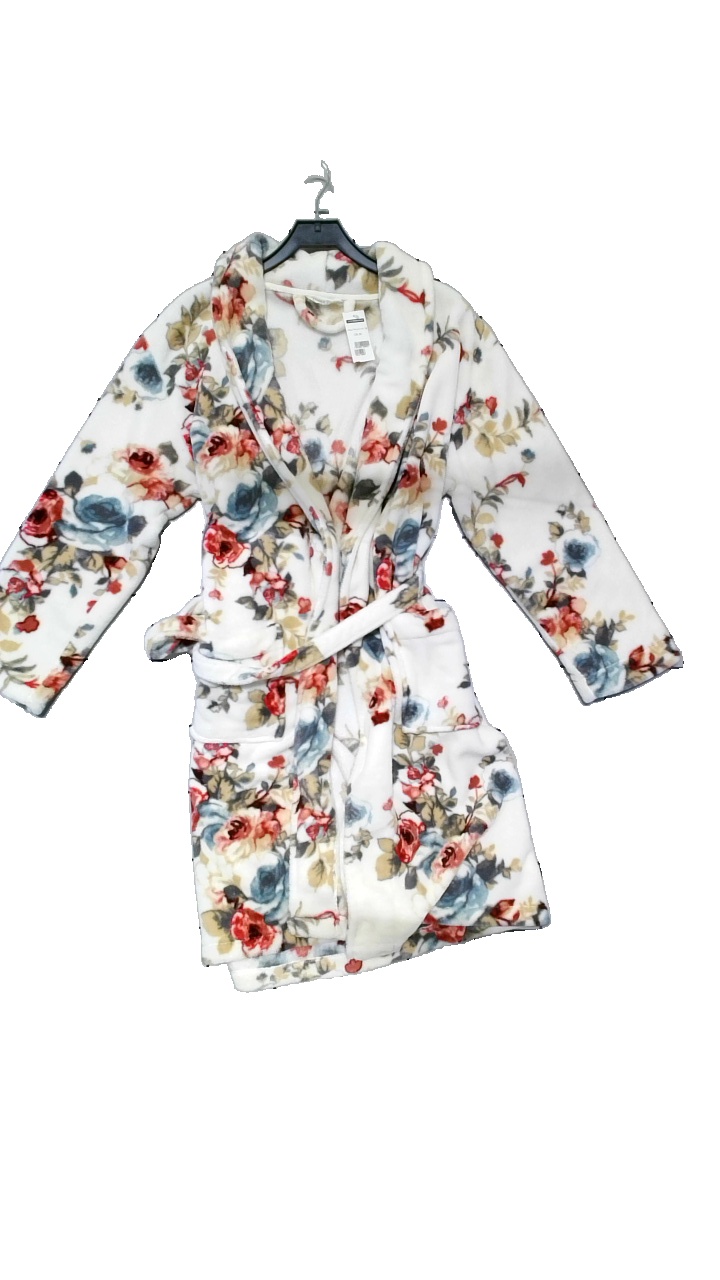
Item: Robe (Ladies)
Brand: Lindex
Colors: Multicolor, Beige, Blue, Pink
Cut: Regular, Long
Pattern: Floral print
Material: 100% polyester
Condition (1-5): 5
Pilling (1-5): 5
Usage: Reuse
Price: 100-150